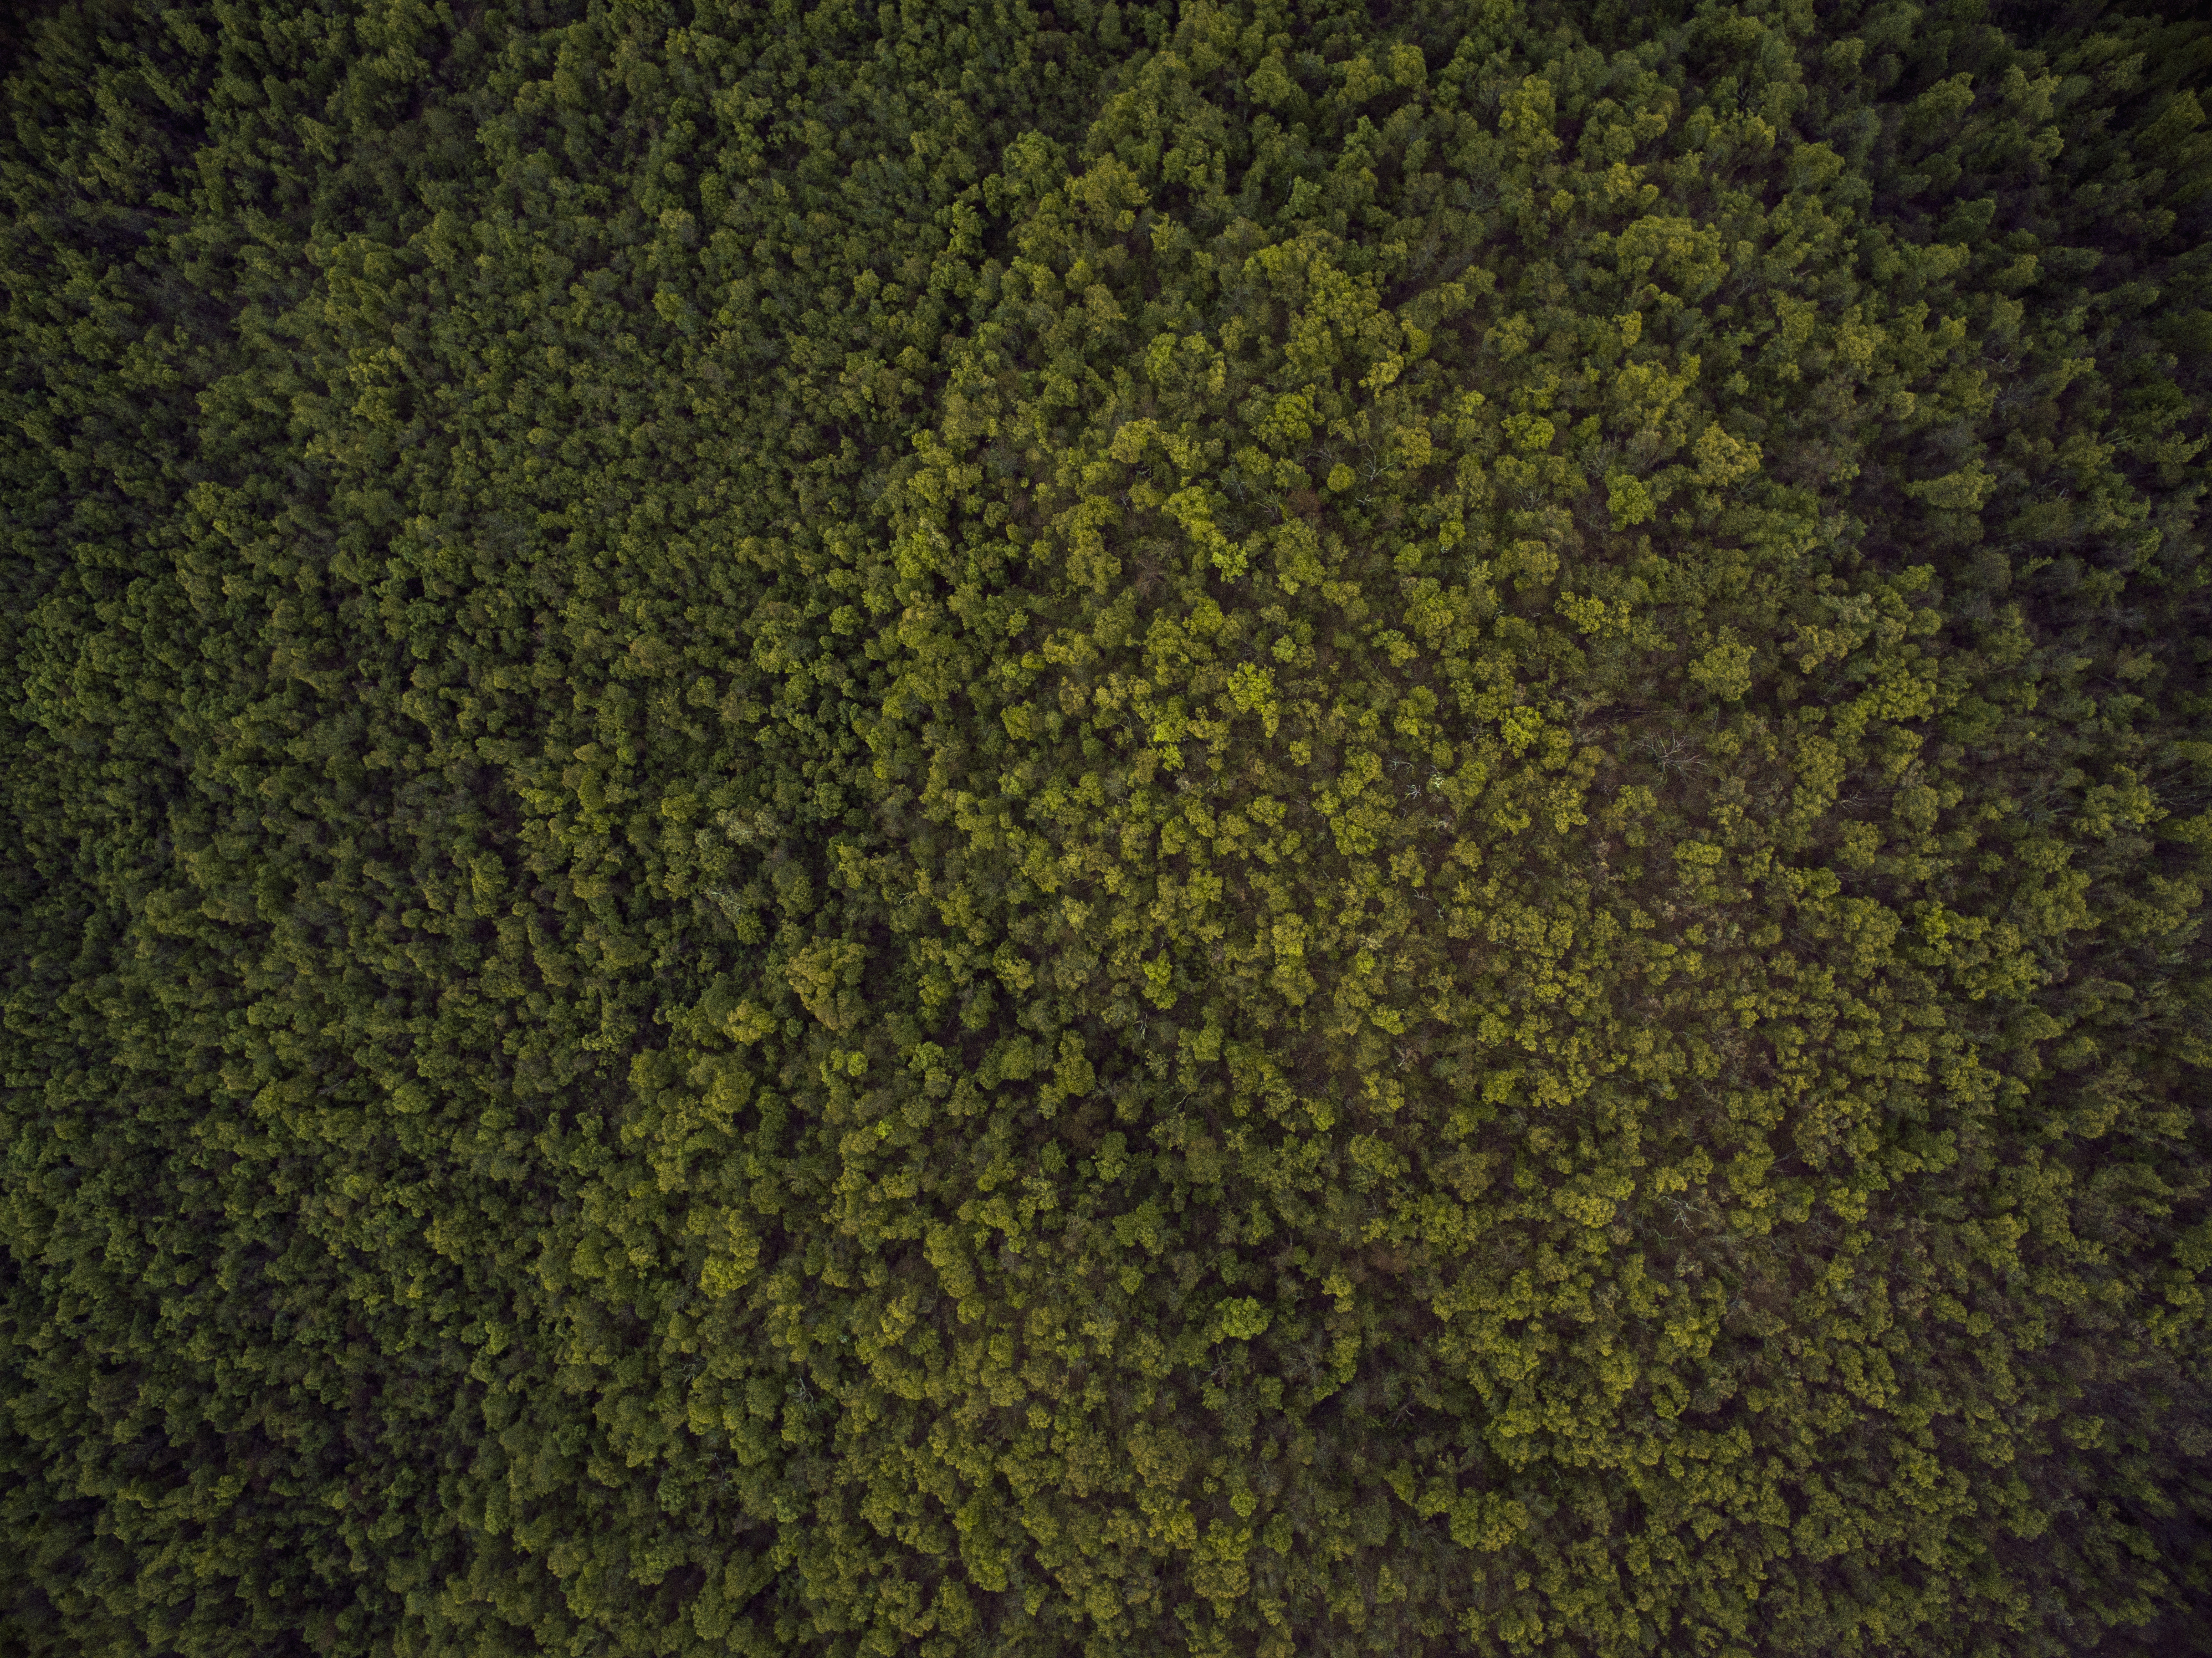
landscape, tree, nature, forest, grass, plant, texture, leaf, asphalt, environment, pattern, green, soil, aerial, trees, shrub, hedge, flooring, dark green, woody plant, land plant